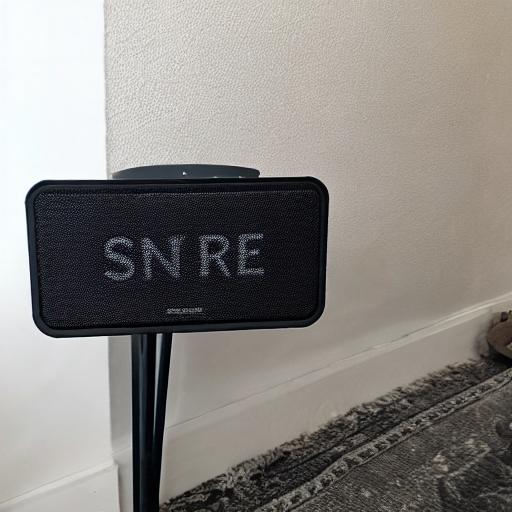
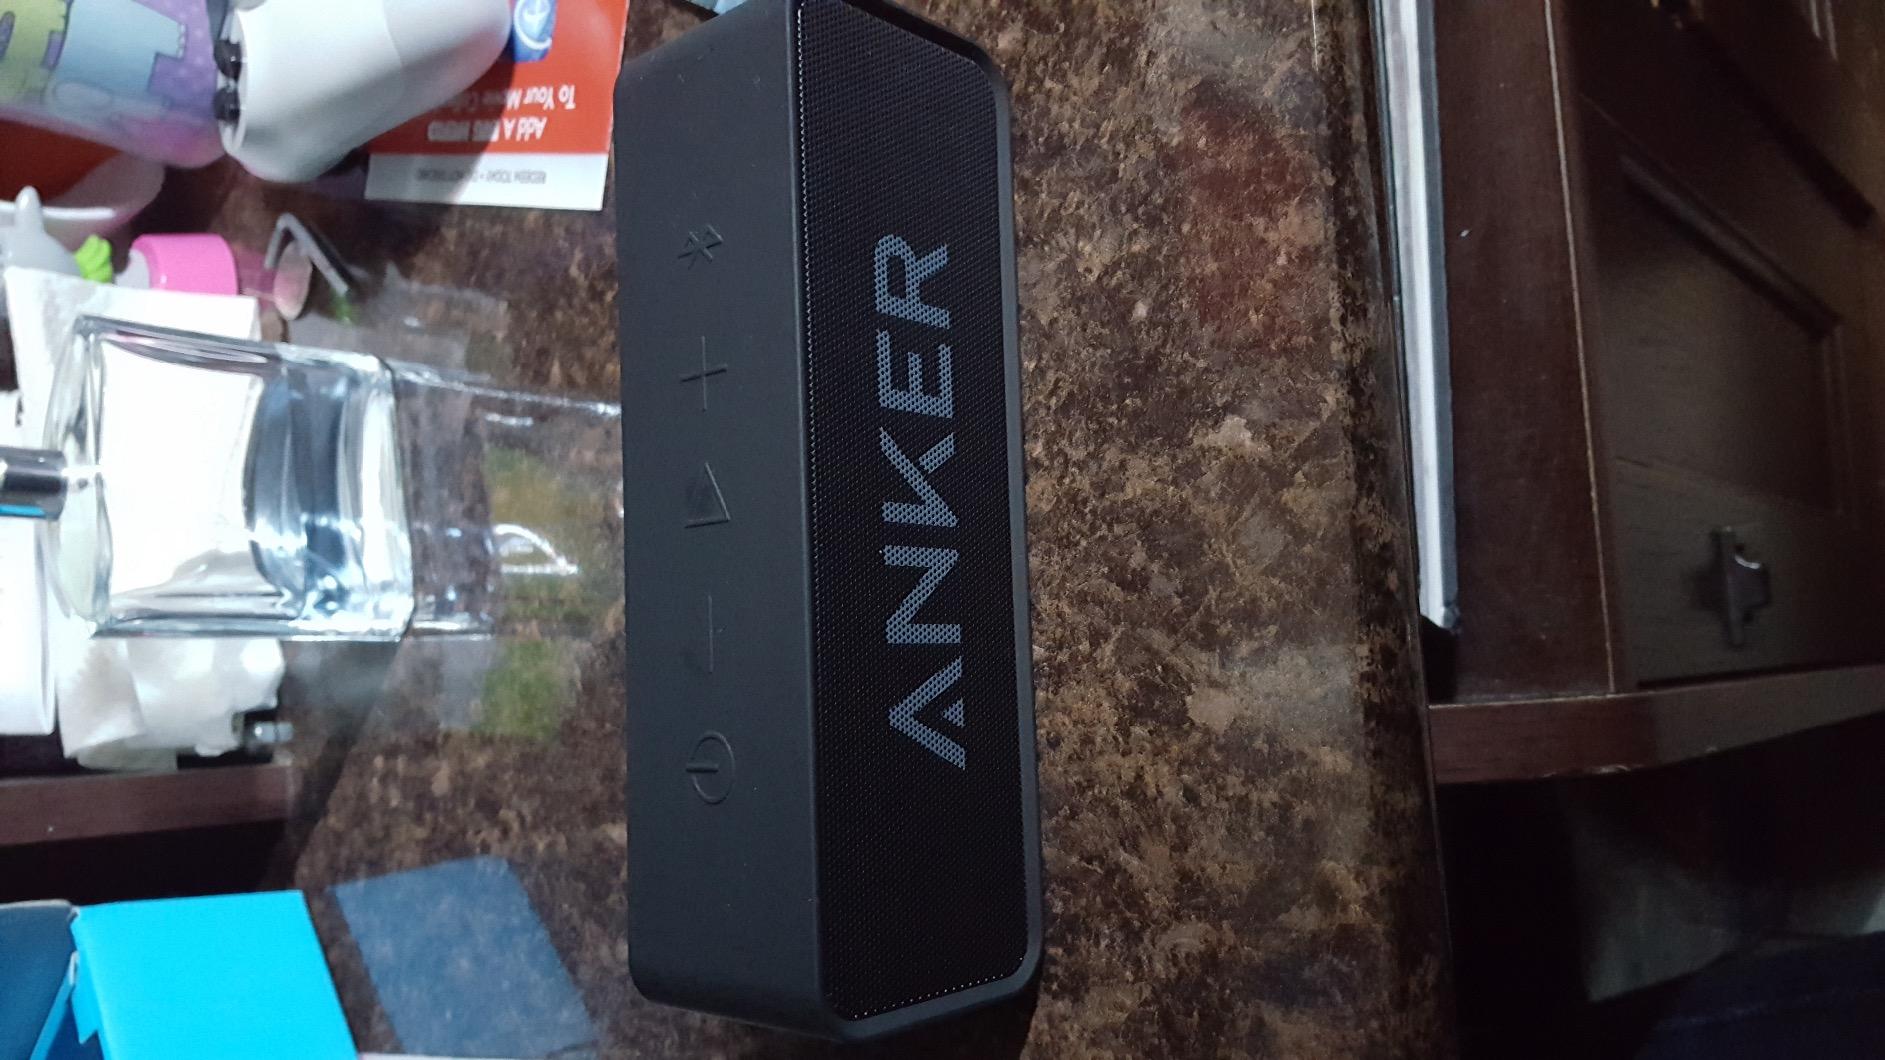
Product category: speaker
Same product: no